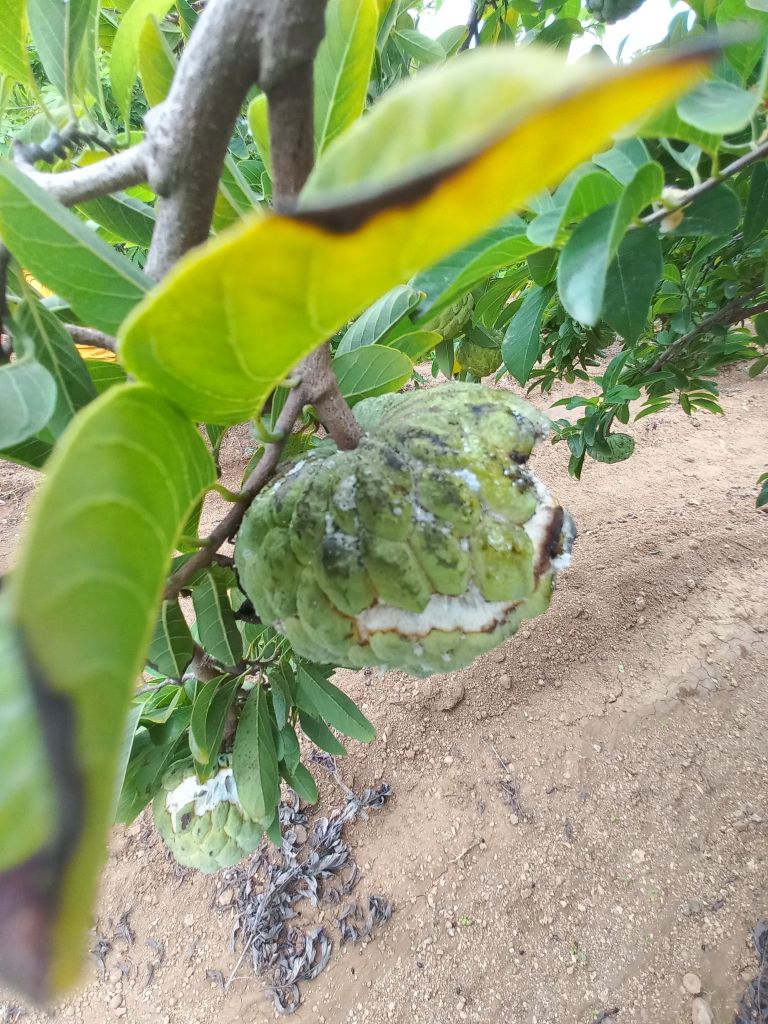
Disease label: Leaf spot on fruit